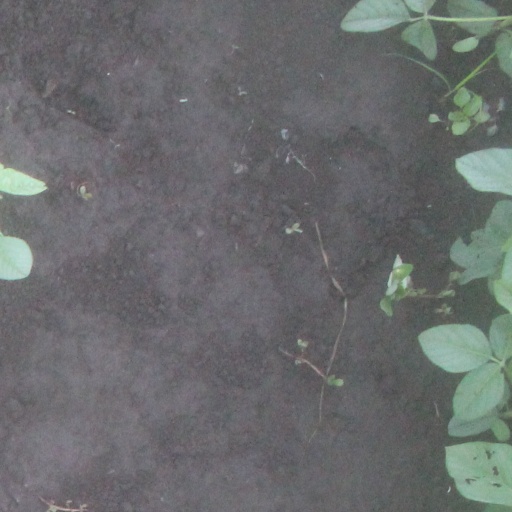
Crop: soybean